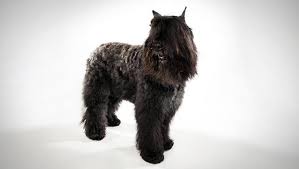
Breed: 233-n000072-Bouvier_des_Flandres